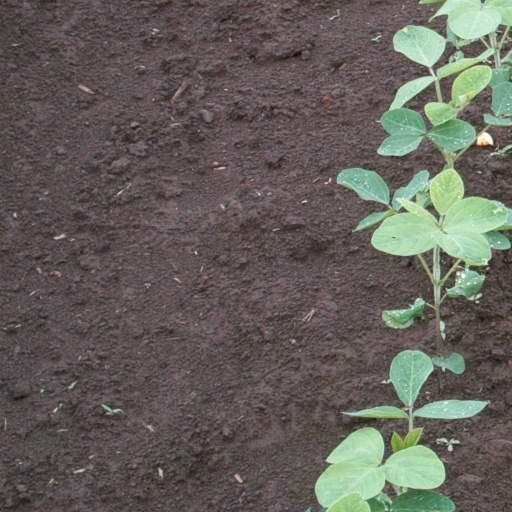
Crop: soybean